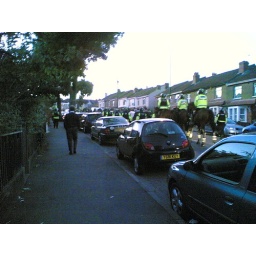
Mounted police for crowd control. There were four police dog vans up by the common too.